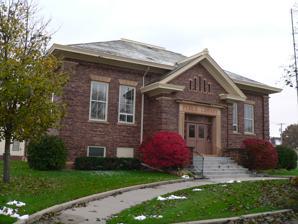
Building: Norfolk Carnegie Library
Country: United States of America
Year built: 1910
United States historic place Norfolk Carnegie Library U.S. National Register of Historic Places Show map of Nebraska Show map of the United States Location 803 W. Norfolk Ave., Norfolk, Nebraska Coordinates 42°01′57″N 97°25′04″W / 42.0325°N 97.417778°W / 42.0325; -97.417778 Area less than one acre Built 1910 Built by Woerth, L.H. Architect J.C. Stitt Architectural style Classical Revival MPS Carnegie Libraries in Nebraska MPS NRHP reference No. 98001567 Added to NRHP December 31, 1998 The Norfolk Carnegie Library in Norfolk, Nebraska is a Carnegie library which was built in 1910.  It was listed on the National Register of Historic Places in 1998. It has Classical Revival details.  It was designed by Norfolk architect J.C. Stitt and built by contractor L.H. Woerth. It is a one-story 60 by 44 feet (18 m × 13 m) brick building with cream sandstone trimmings.  It has a raised basement and a hipped roof . Norfolk was one of 68 communities in Nebraska that were awarded Carnegie library grant funds. References